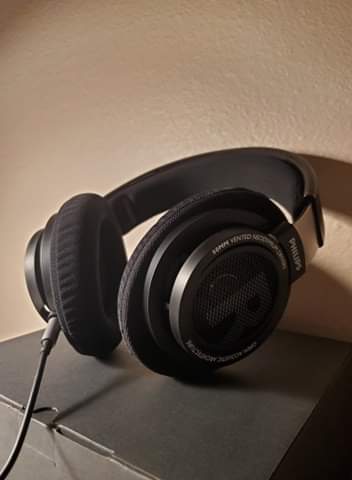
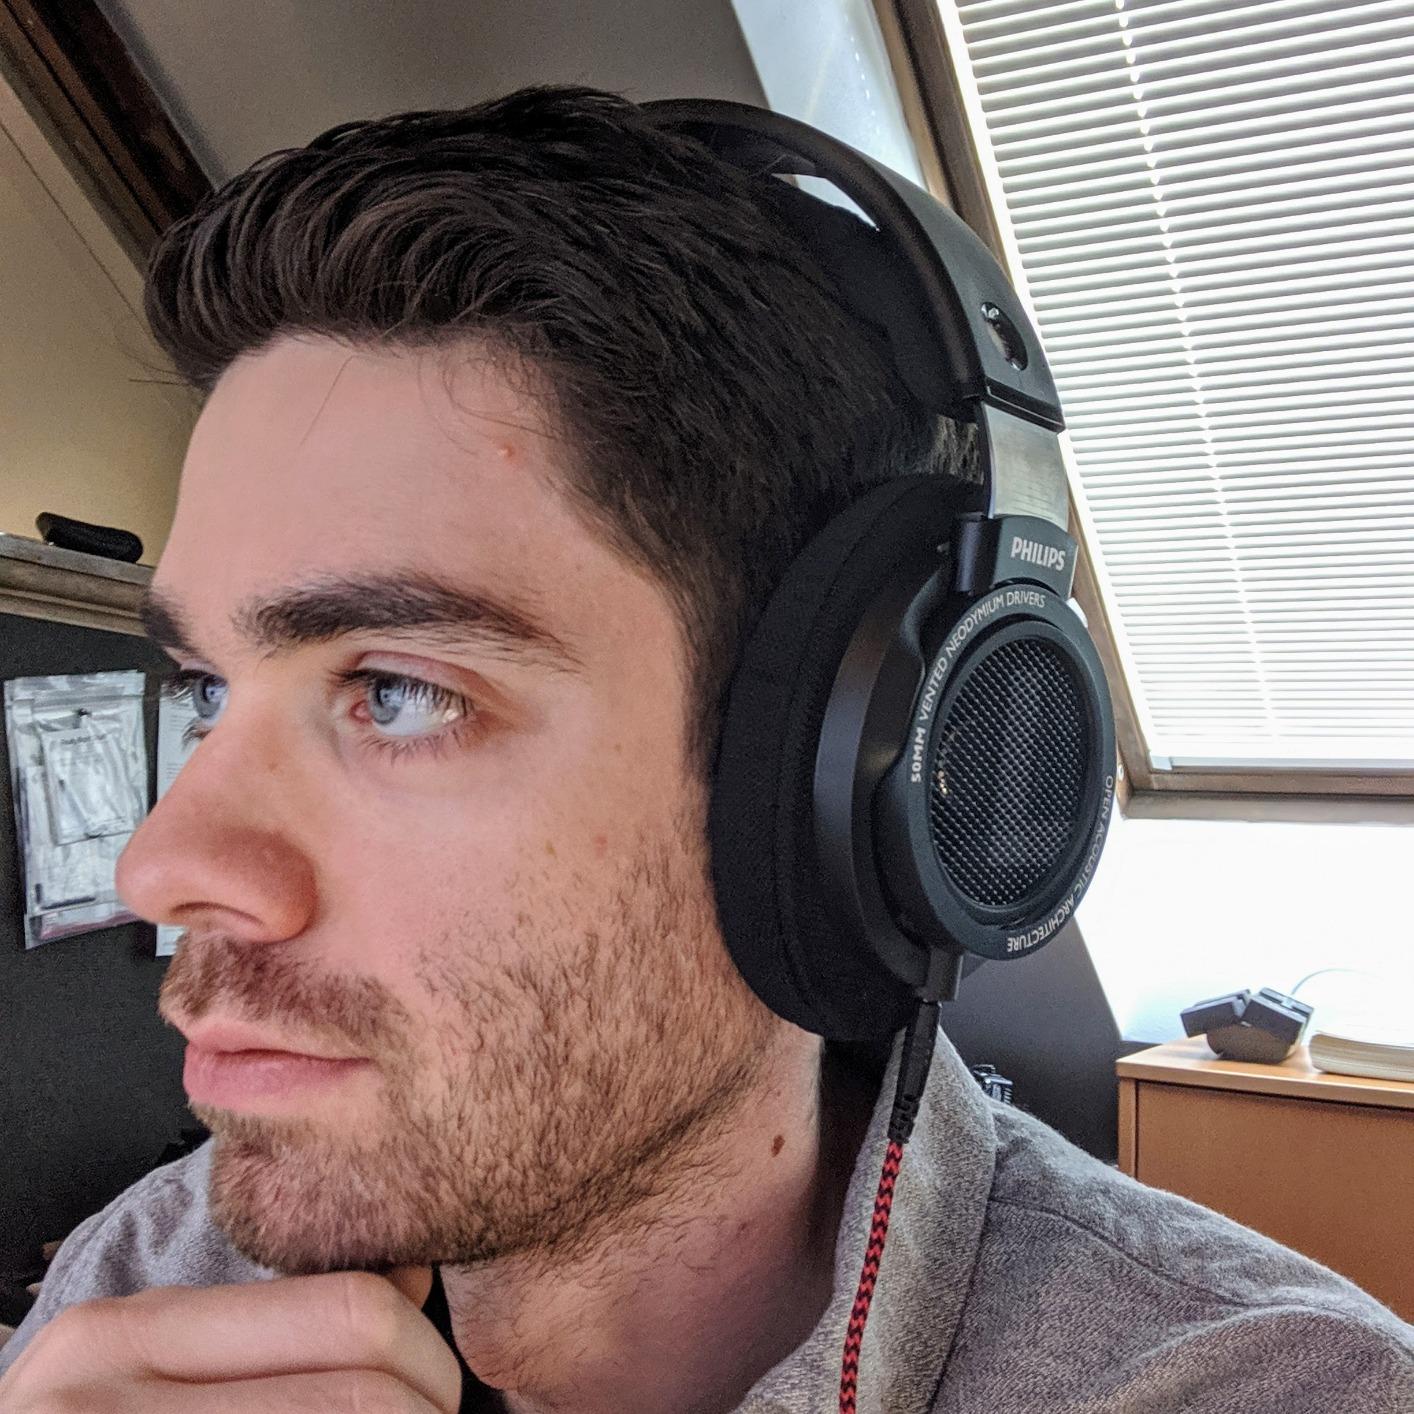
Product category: headphones
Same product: yes